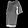
Label: T - shirt / top